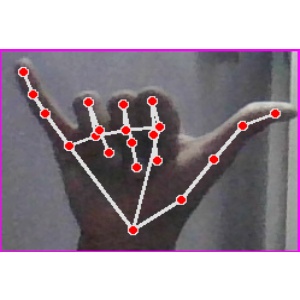
अक्षर: य